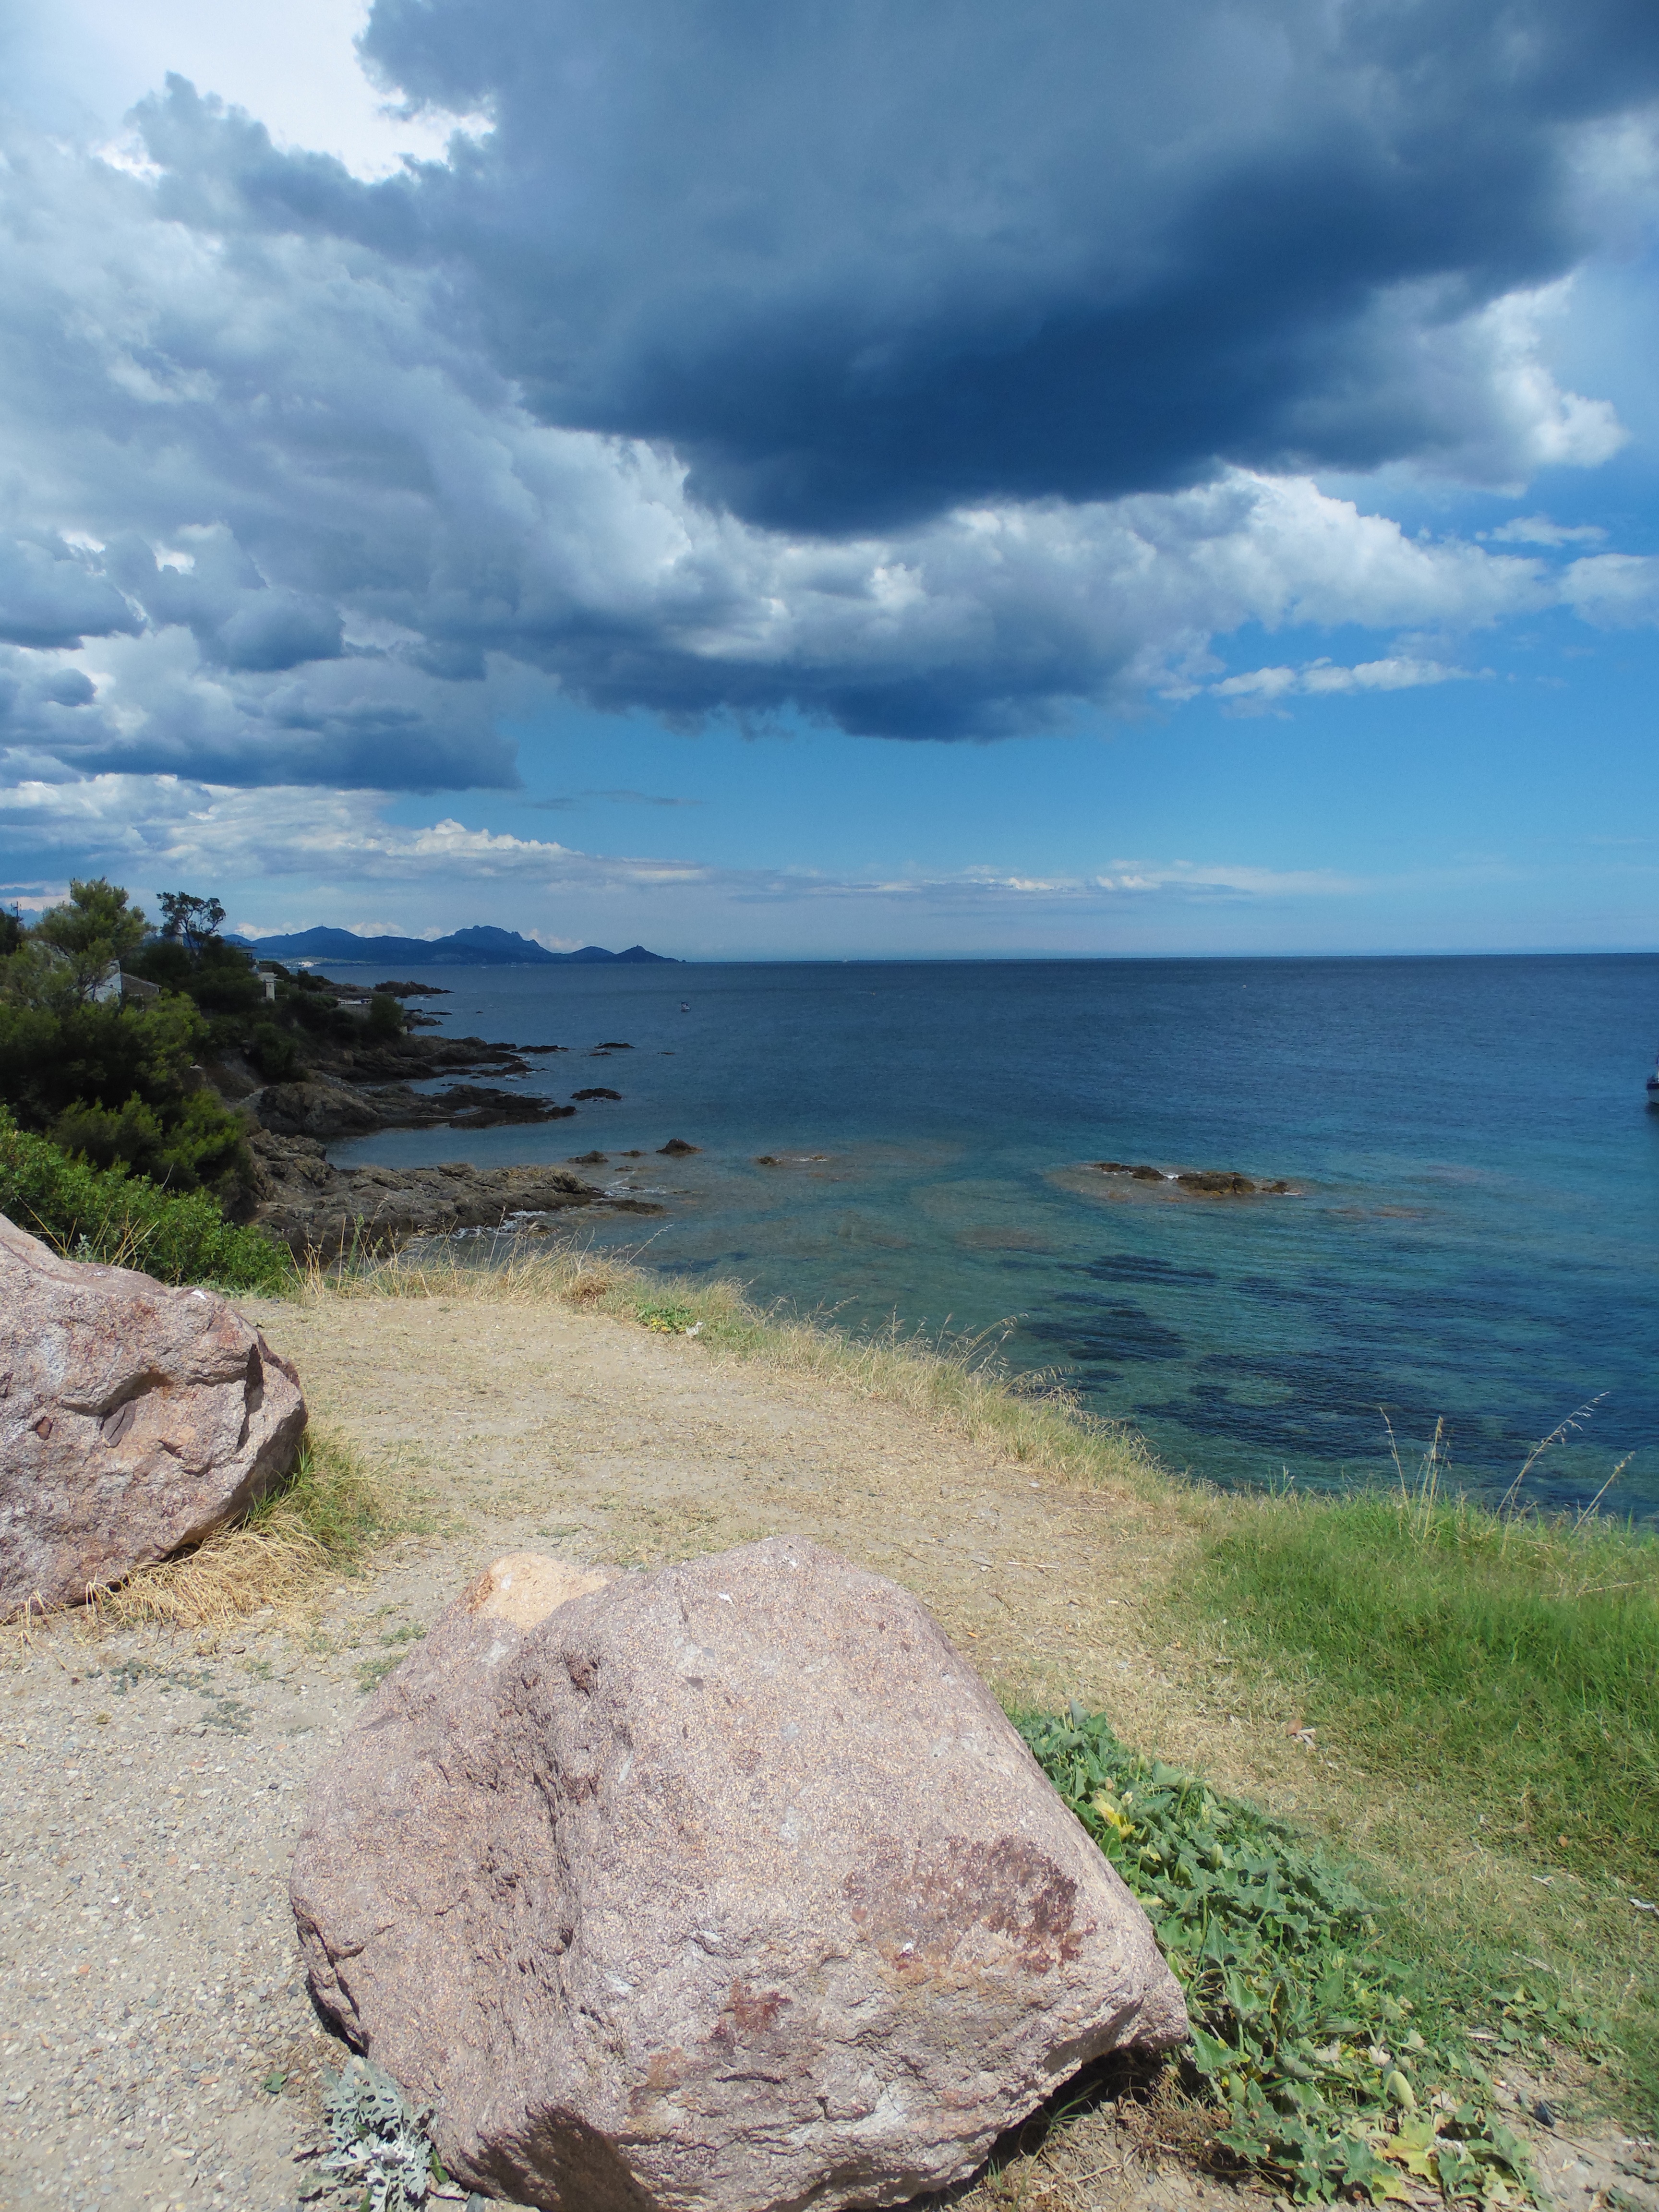
beach, landscape, sea, coast, water, nature, rock, ocean, horizon, mountain, cloud, sky, sunset, shore, summer, vacation, travel, cliff, cove, natural, bay, blue, tourism, terrain, material, body of water, geology, day, cape, landform